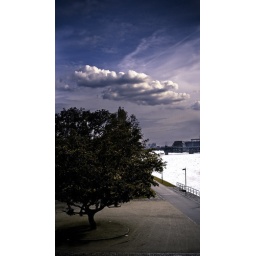
tree by the river